Justice Traps the Guilty

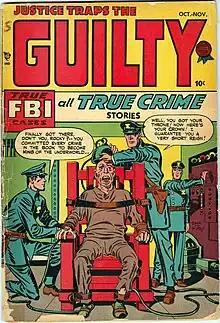
Cover art for "Justice Traps the Guilty" #1. Pencils by Jack Kirby, coloring by Joe Simon.

Justice Traps the Guilty was an American comic book title, a publication of the crime comics genre created by Joe Simon and Jack Kirby and published by Prize Comics from 1947 to 1958. It followed the successful revamping of "Headline Comics (For The American Boy)" by Simon and Kirby, beginning in March 1947.